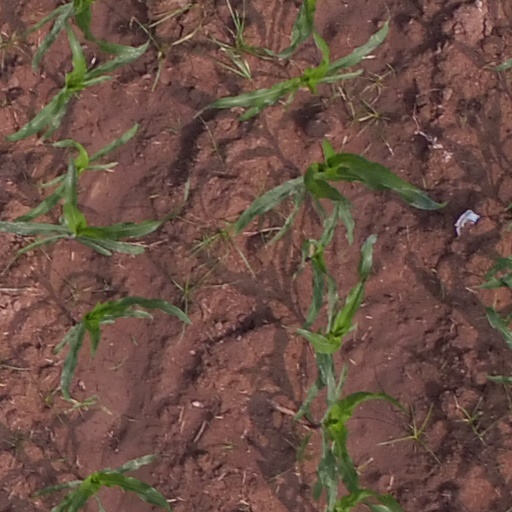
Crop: maize; corn